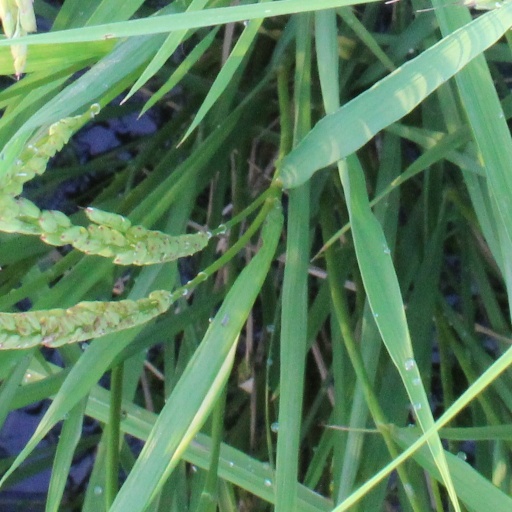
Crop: rice